Gaza Strip

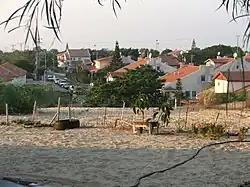
Neve Dekalim was Gush Katif's urban center and its largest community

The Second Intifada was a major Palestinian uprising in the Israeli-occupied Palestinian territories and Israel. The general triggers for the unrest are speculated to have been centred on the failure of the 2000 Camp David Summit, which was expected to reach a final agreement on the Israeli–Palestinian peace process in July 2000. Outbreaks of violence began in September 2000, after Ariel Sharon, then the Israeli opposition leader, made a provocative visit to the Al-Aqsa compound on the Temple Mount in Jerusalem; the visit itself was peaceful, but, as anticipated, sparked protests and riots that Israeli police put down with rubber bullets and tear gas. The Second Intifada also marked the beginning of rocket attacks and bombings of Israeli border localities by Palestinian guerrillas from the Gaza Strip, especially by the Hamas and Palestinian Islamic Jihad movements.